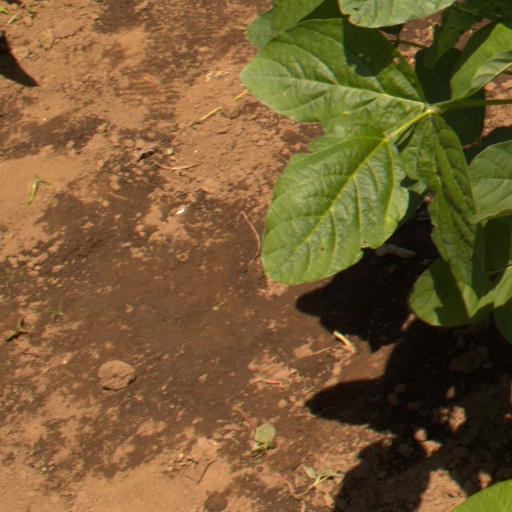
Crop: soybean